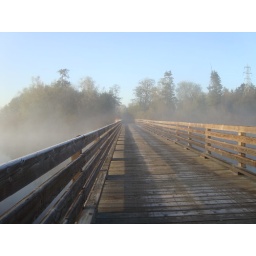
Morning mist on the bridge over the lake